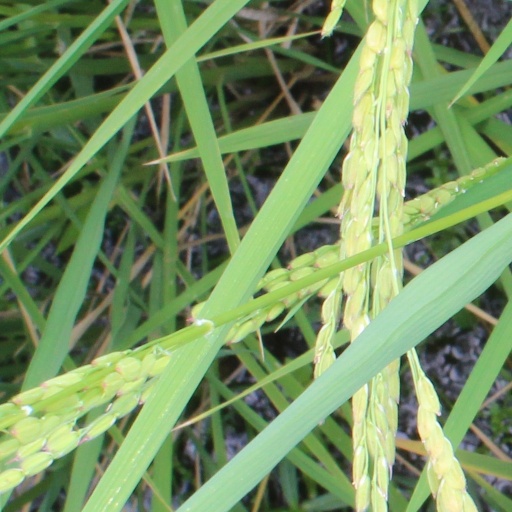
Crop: rice